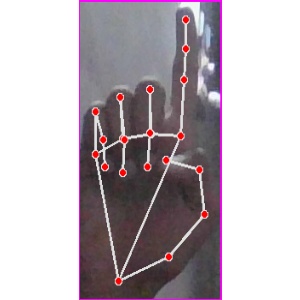
अक्षर: क